Technical drawing

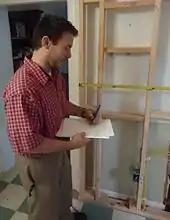
To plan a renovation, this architect takes measurements he will later enter into his computer-aided design system.

2D CAD systems such as AutoCAD or MicroStation replace the paper drawing discipline. The lines, circles, arcs, and curves are created within the software. It is down to the technical drawing skill of the user to produce the drawing. There is still much scope for error in the drawing when producing first and third angle orthographic projections, auxiliary projections and cross-section views. A 2D CAD system is merely an electronic drawing board. Its greatest strength over direct to paper technical drawing is in the making of revisions. Whereas in a conventional hand drawn technical drawing, if a mistake is found, or a modification is required, a new drawing must be made from scratch, the 2D CAD system allows a copy of the original to be modified, saving considerable time. 2D CAD systems can be used to create plans for large projects such as buildings and aircraft but provide no way to check the various components will fit together.